Kyle of Lochalsh railway station

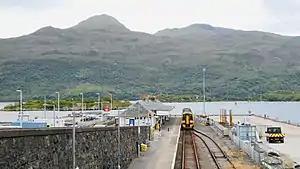
158704 standing at Kyle of Lochalsh, with the Isle of Skye visible in the distance

Kyle of Lochalsh railway station is the terminus of the Kyle of Lochalsh Line in the village of Kyle of Lochalsh in the Highlands, northern Scotland. The station is from . ScotRail, who manage the station, operate all of the services here.